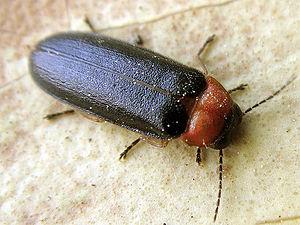
Luciola est un genre d'insectes coléoptères appartenant à la famille des Lampyridae, à la sous-famille des Luciolinae, à la tribu des Luciolini, capables de produire de la lumière jaune-verdâtre aussi bien à l'état adulte que larvaire.